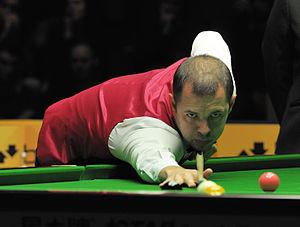
Barry Hawkins, né le 23 avril 1979 à Dartford, dans le Kent en Angleterre, est un joueur de snooker professionnel anglais.